Karl Liivak

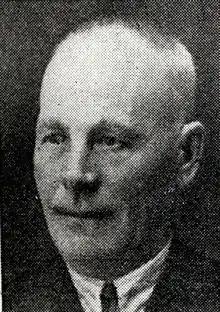
Karl Liivak

Karl Liivak (9 August 1874 Uue-Vändra Parish, Pärnu County – 7 July 1941) was an Estonian politician. He was a member of I Riigikogu from 18 October 1922. He replaced Julius Seljamaa.